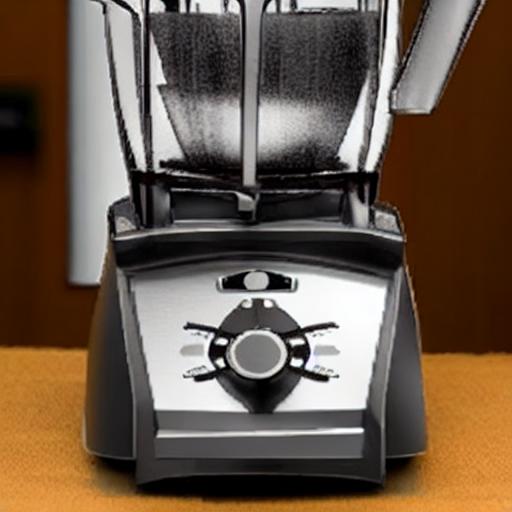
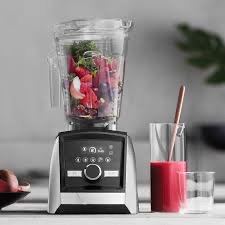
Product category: items_blender
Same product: no